The Intern (2015 film)

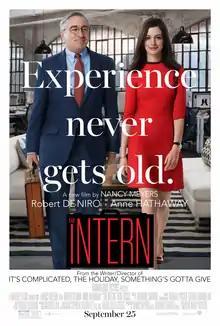
Theatrical release poster

The Intern is a 2015 American comedy drama film directed, written, and produced by Nancy Meyers. The film stars Robert De Niro, Anne Hathaway, and Rene Russo, with supporting performances from Anders Holm, Andrew Rannells, Adam DeVine, and Zack Pearlman. The plot follows a 70-year-old widower who becomes a senior intern at a fashion website, where he forms an unlikely friendship with the company's workaholic CEO.